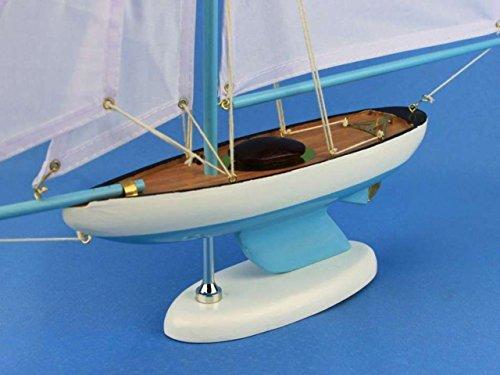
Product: Hampton Nautical Wooden Bermuda Sloop Light Blue Model Sailboat Decoration 17" - Model Ship - Nautical Home Decorating Toy Figure
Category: Toys & Games | Hobbies | Models & Model Kits | Model Kits | Watercraft Kits
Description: Shop for all Handcrafted BermudaLightBlue-17 Ships and Handcrafted Nautical Decor products over 3000 unique nautical items available.
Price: $16.53